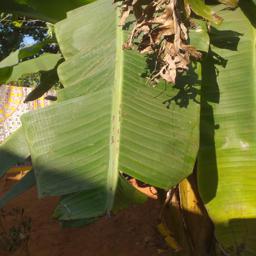
Label: MALBHOG LEAF